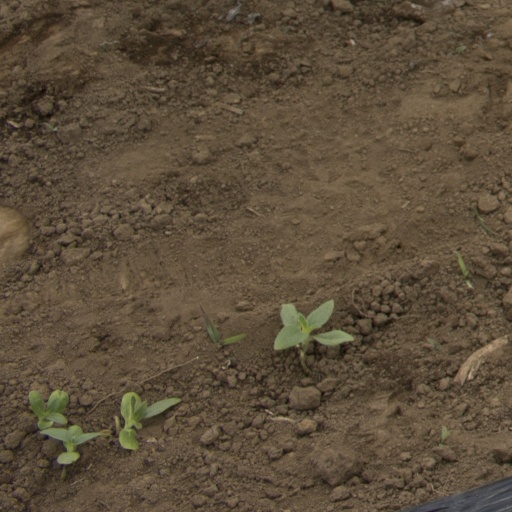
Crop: Jerusalem artichoke